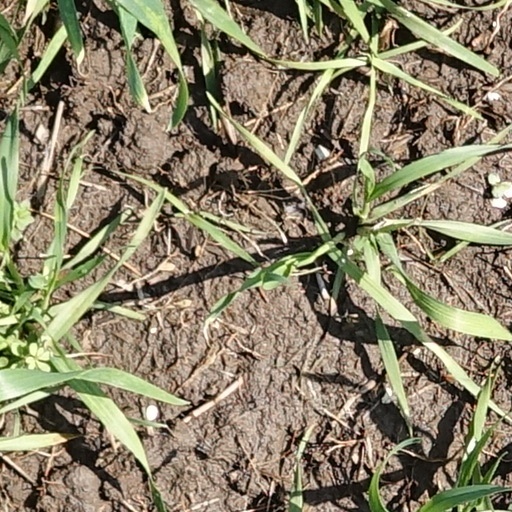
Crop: wheat